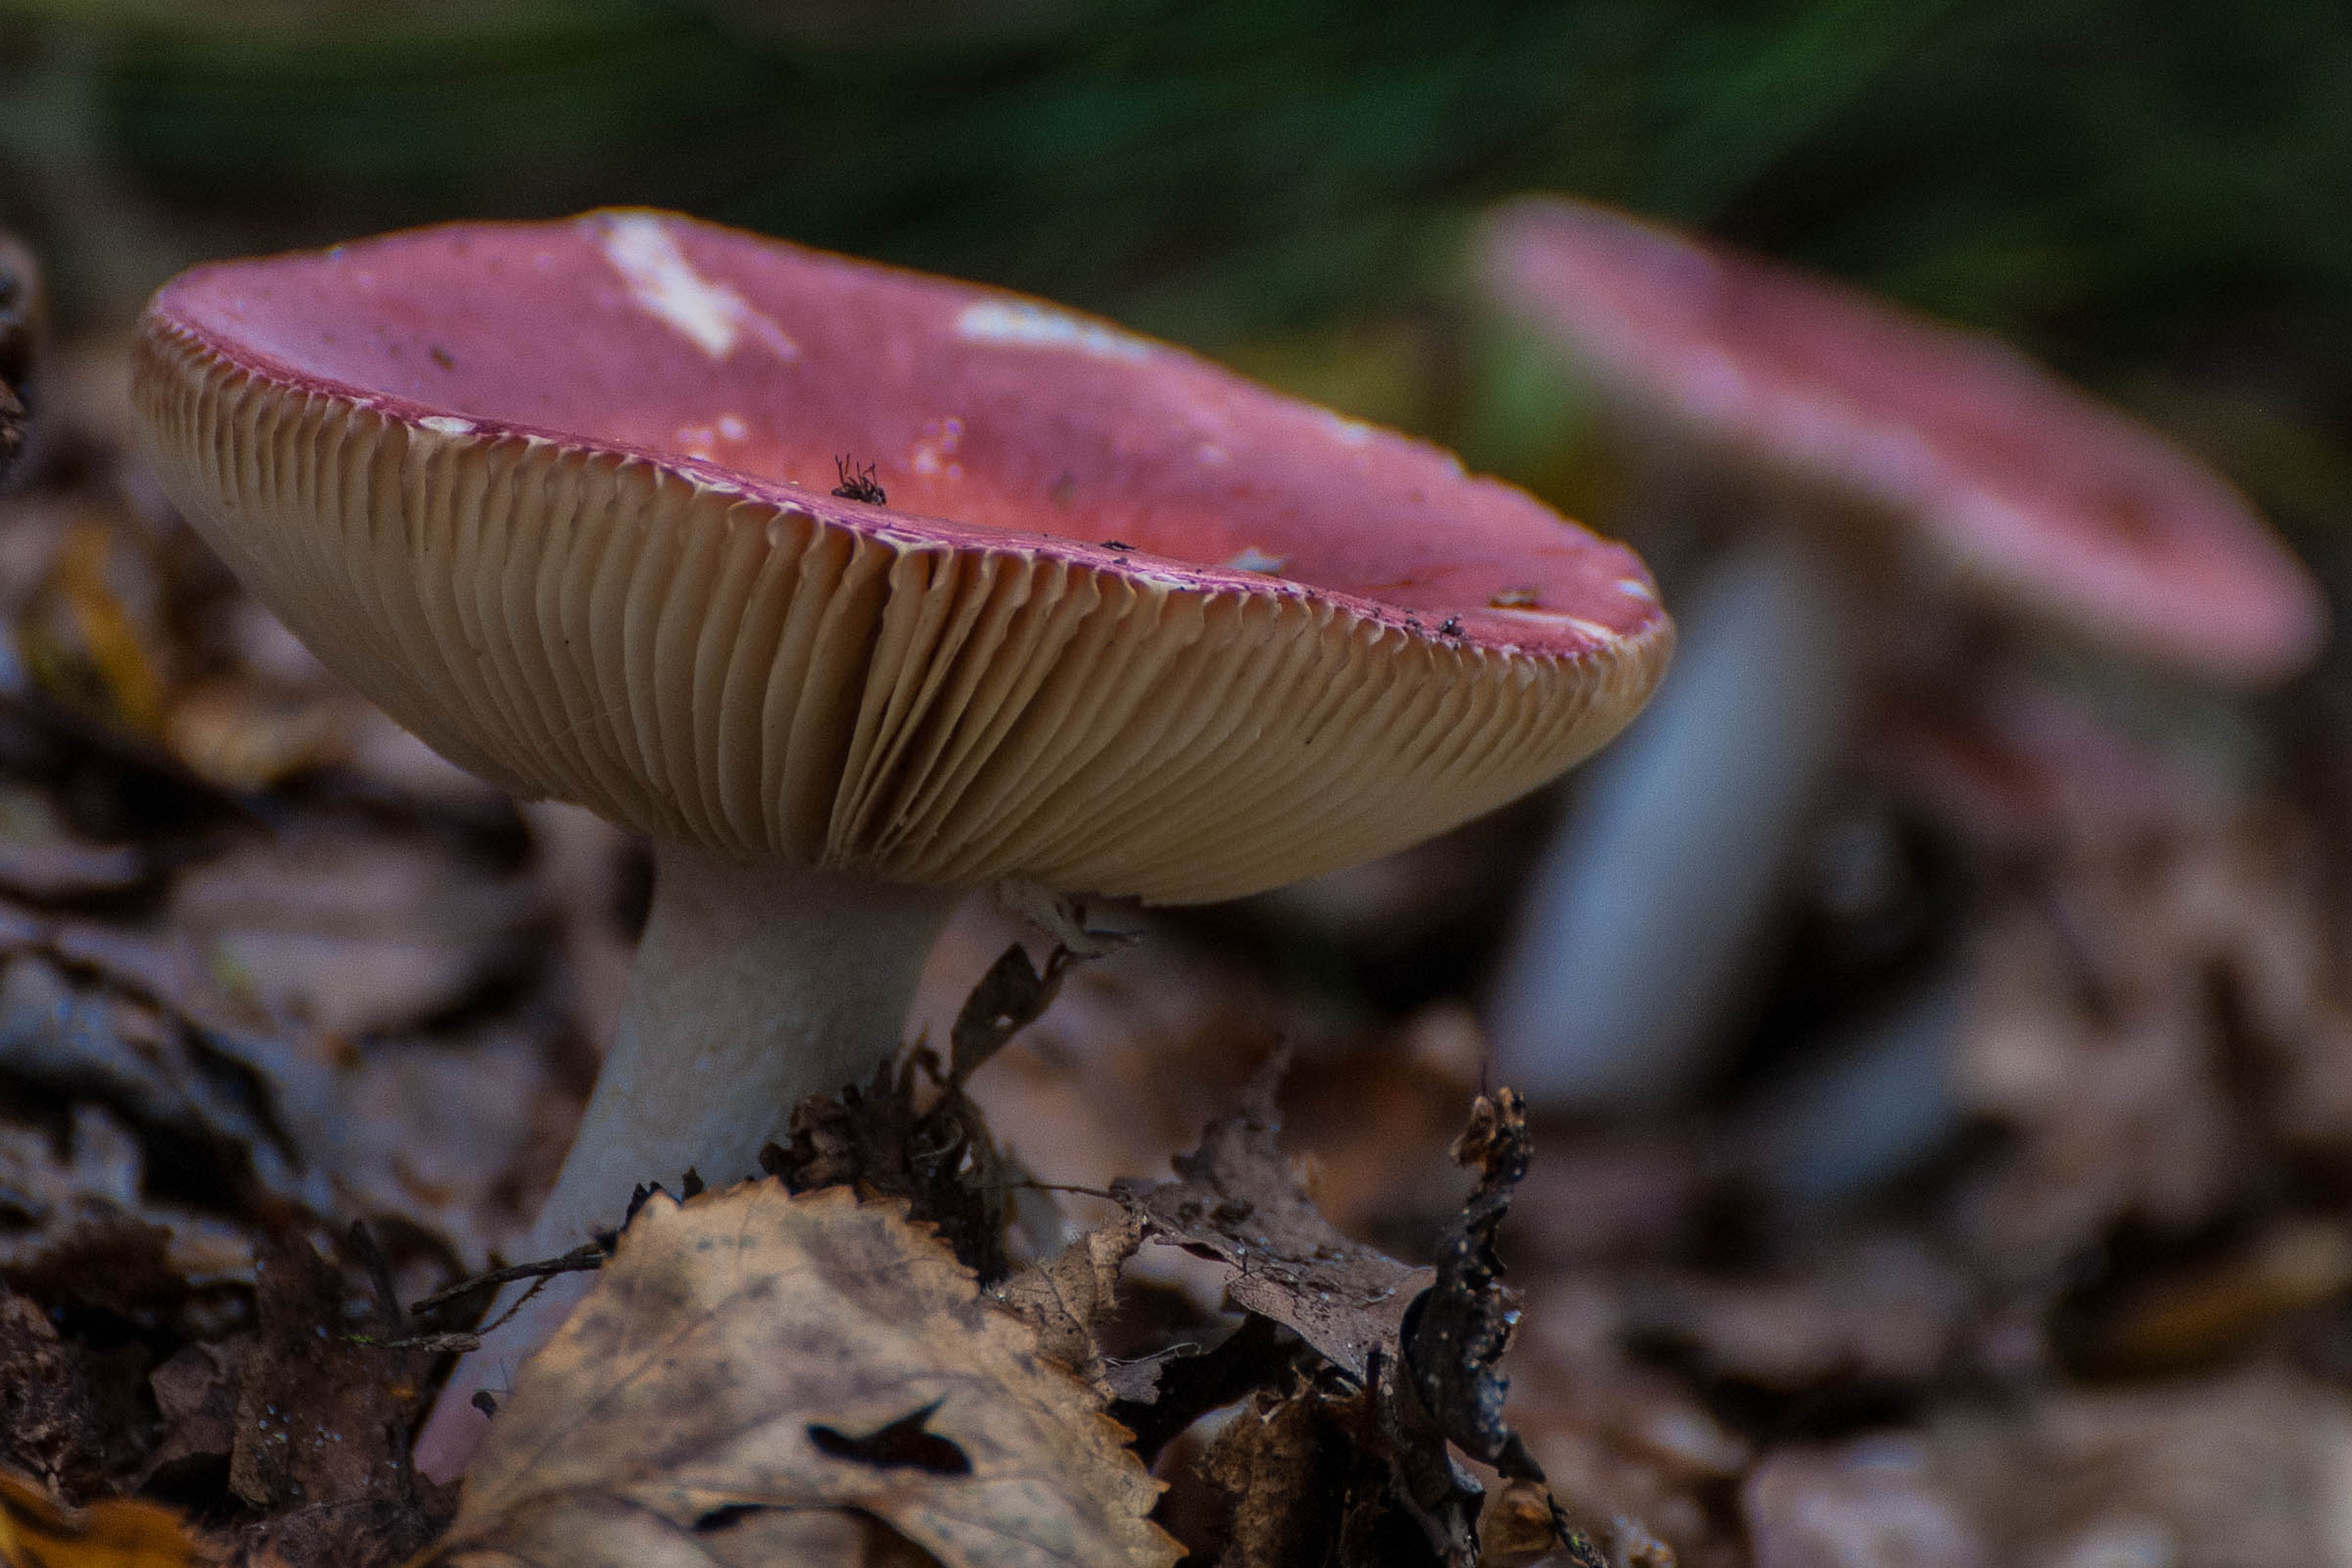
nature, autumn, mushroom, flora, fauna, close up, fungus, bolete, macro photography, oyster mushroom, edible mushroom, plant stem, medicinal mushroom, agaricaceae